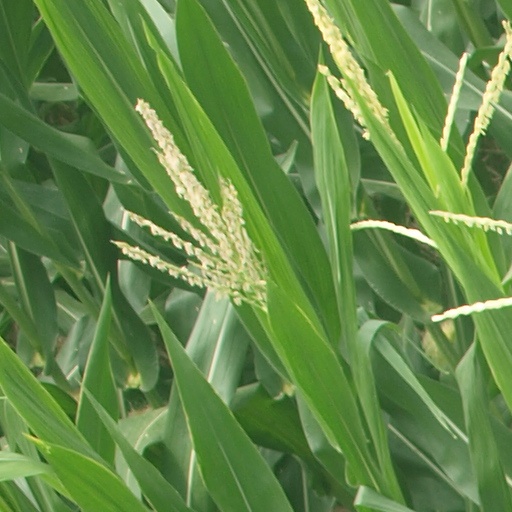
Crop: maize; corn